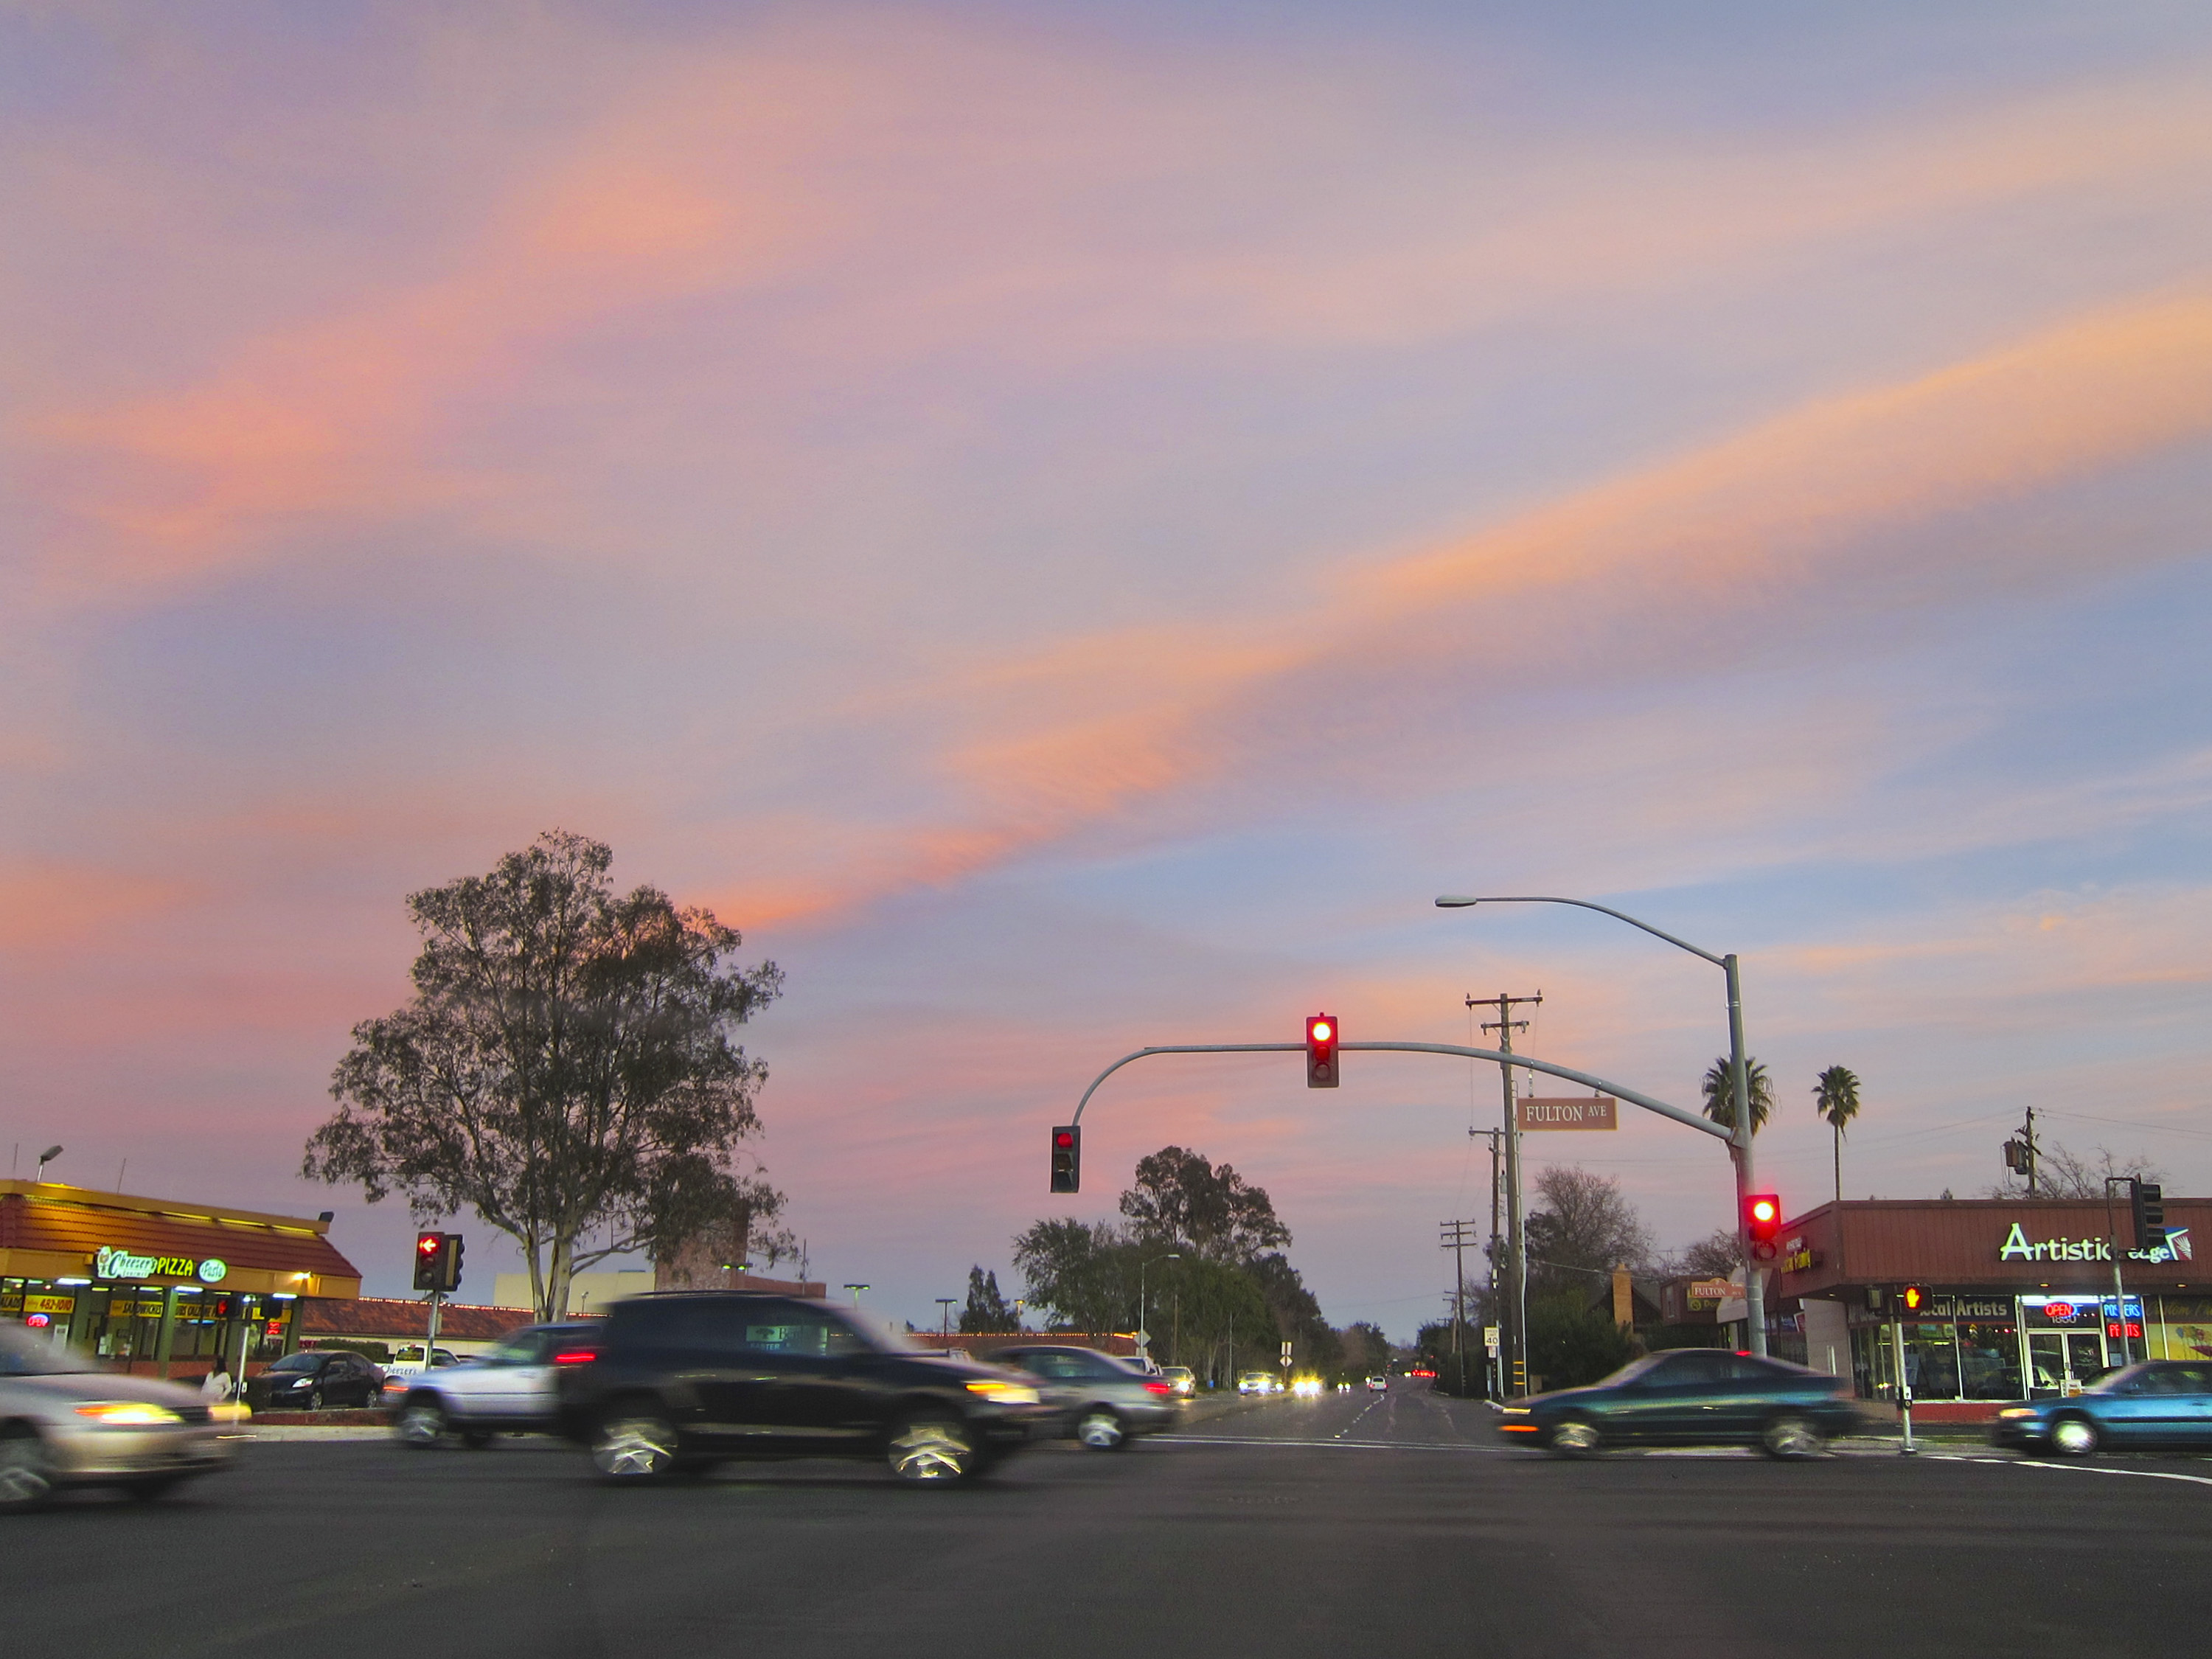
cloud, sky, sunset, road, morning, highway, cityscape, dusk, evening, lighting, california, infrastructure, sacramento, 2011inphotos, residential area